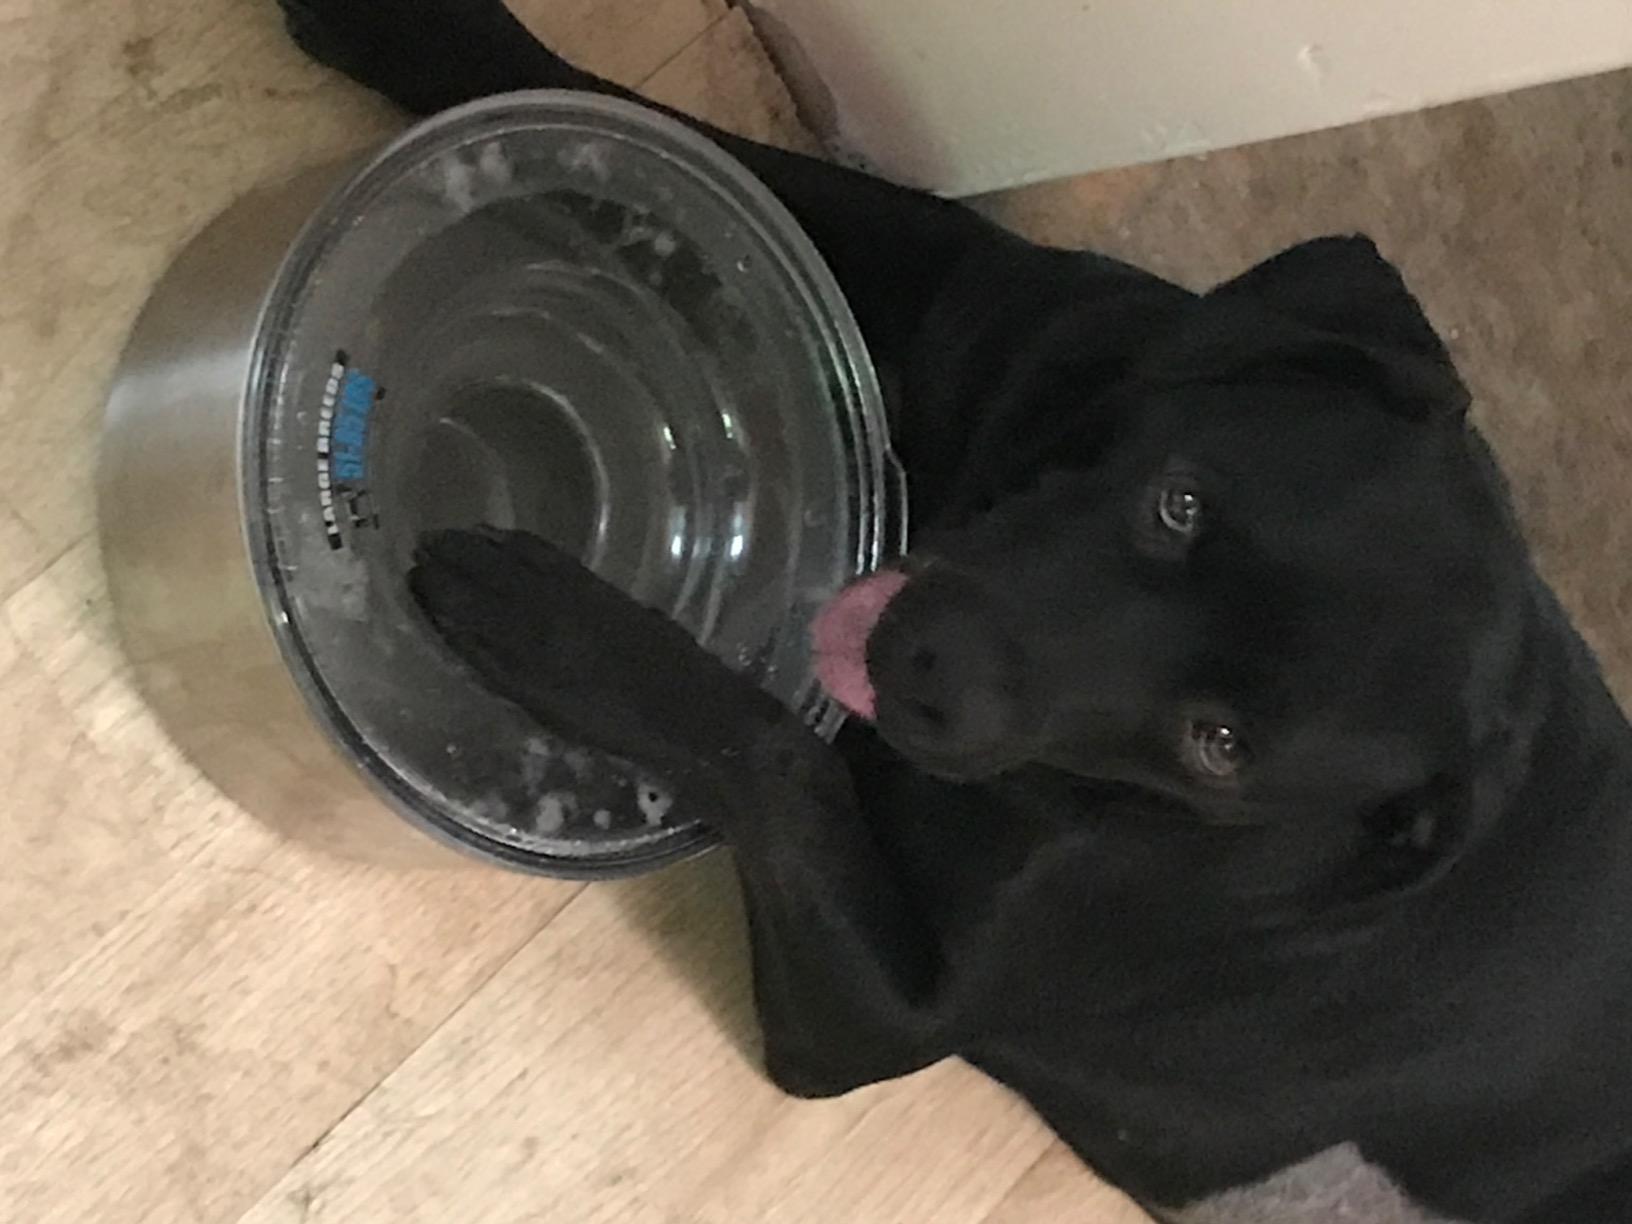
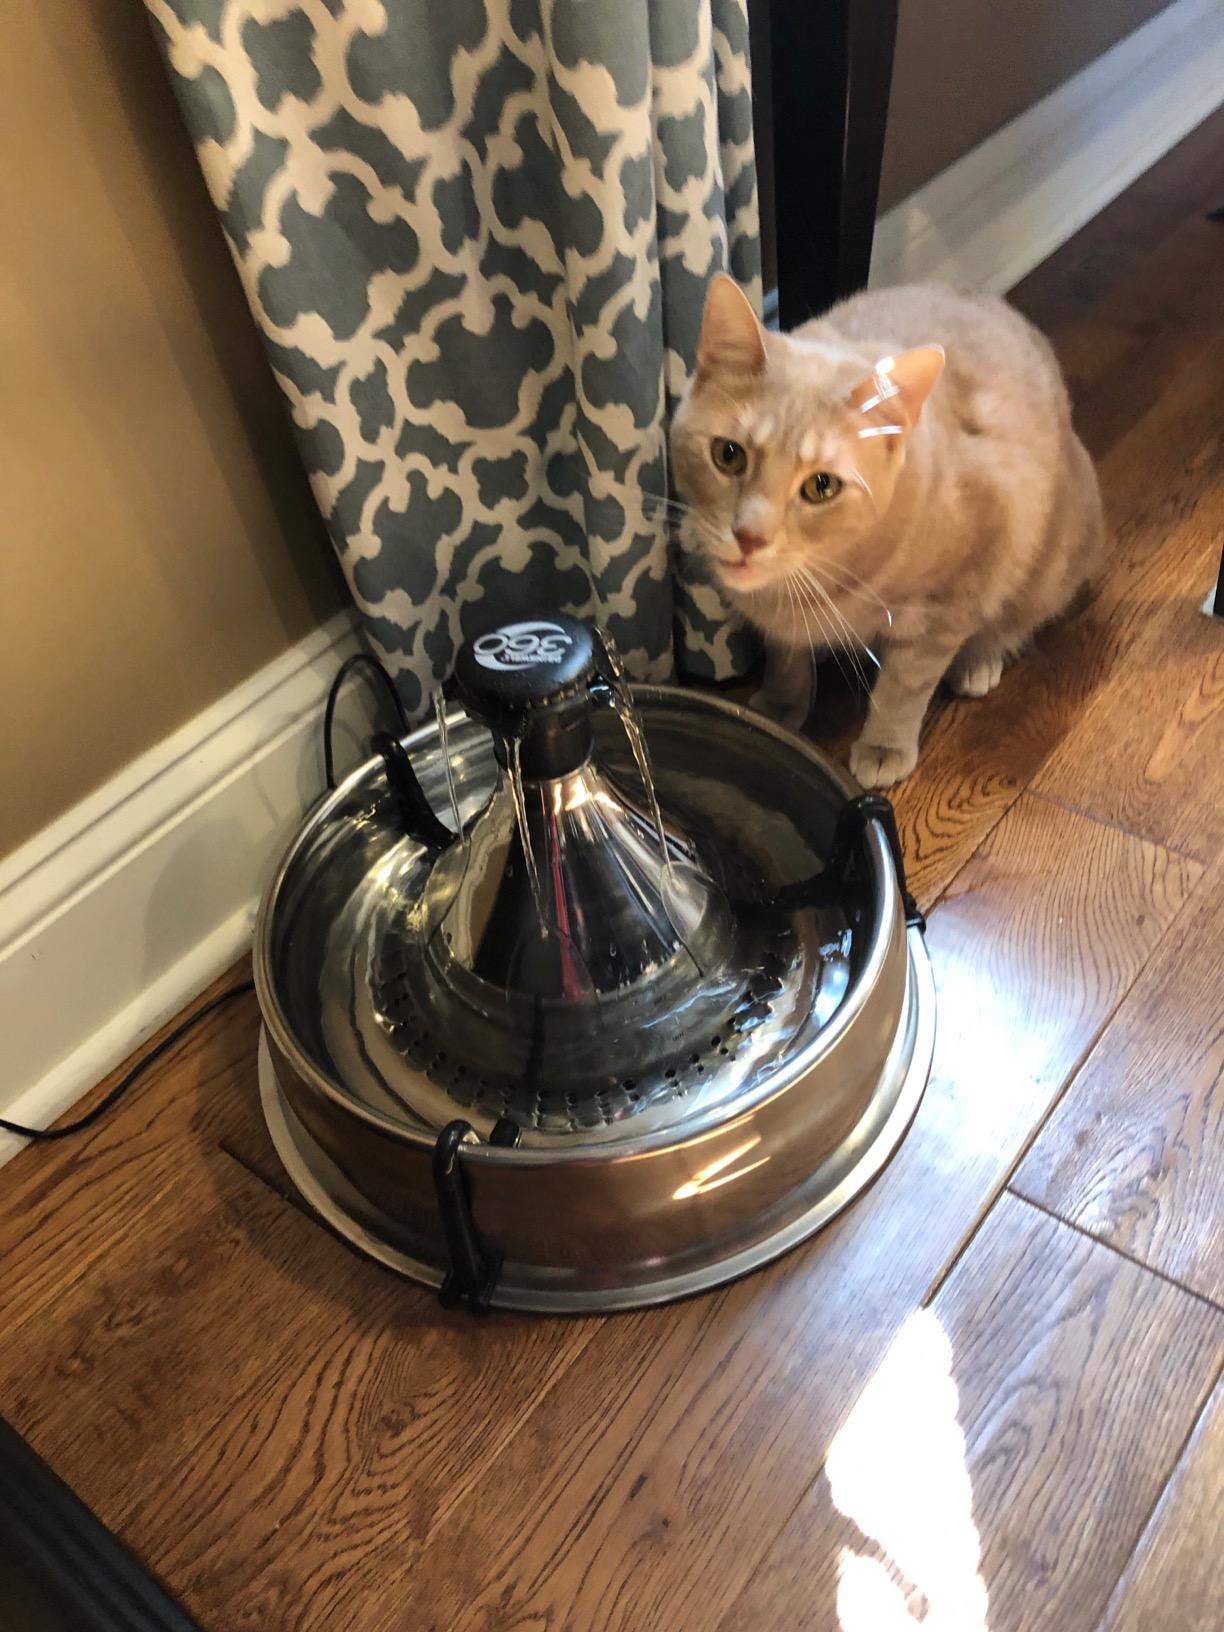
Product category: items_bowl
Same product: no